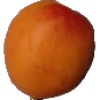
Label: Apricot 1